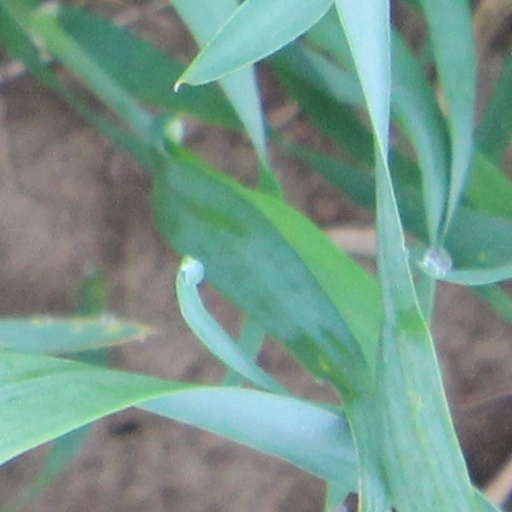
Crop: wheat